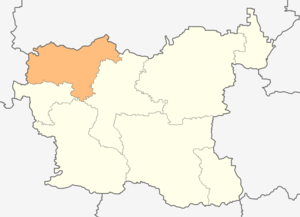
Loukovit est une obchtina de l'oblast de Lovetch en Bulgarie.